Suomenlinna

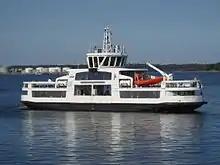
The M/S "Suomenlinna II" transports residents, tourists and vehicles to and from the harbor at Suomenlinna

Suomenlinna is now one of the most popular tourist attractions in Helsinki as well as a popular picnicking spot for the city's inhabitants. In 2009, a record 713,000 people visited Suomenlinna, most between May and September. A number of museums exist on the island, as well as the last surviving Finnish submarine, "Vesikko".